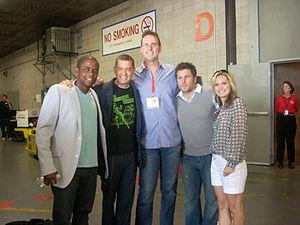
Timothy Omundson est un acteur américain, né le 29 juillet 1969 à Saint Joseph.